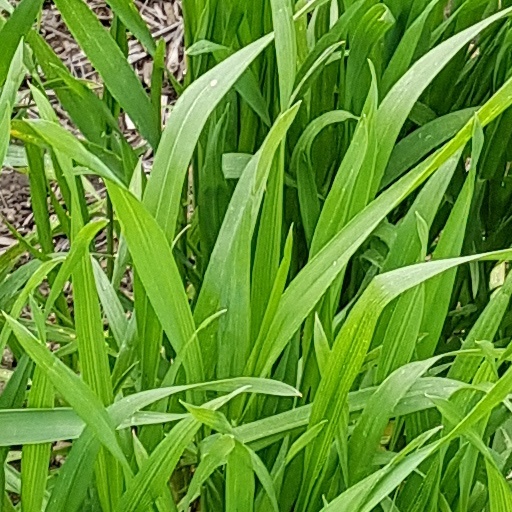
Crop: wheat